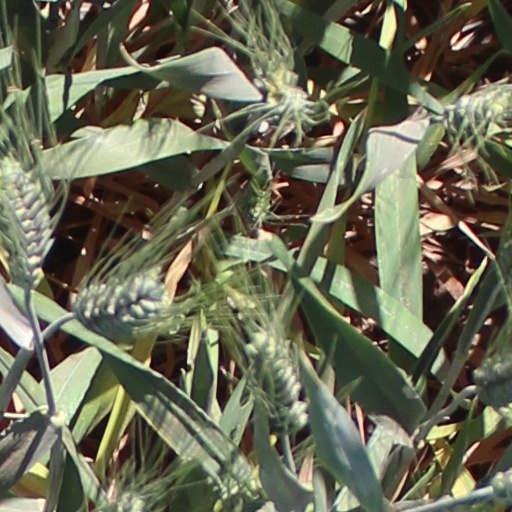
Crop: wheat